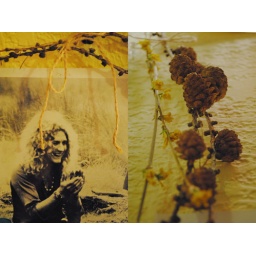
&amp;quot;standin' on a hill in the mountain of dreams. tellin' myself its not as hard, hard, hard as it seems.&amp;quot;